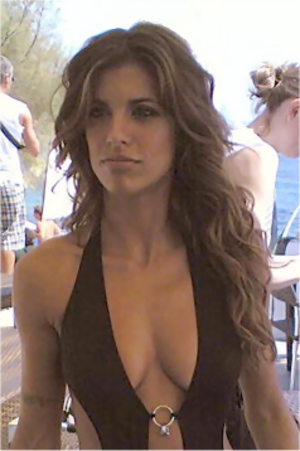
Elisabetta Canalis est une actrice, animatrice de télévision et mannequin italienne, née le 12 septembre 1978 à Sassari, en Sardaigne.